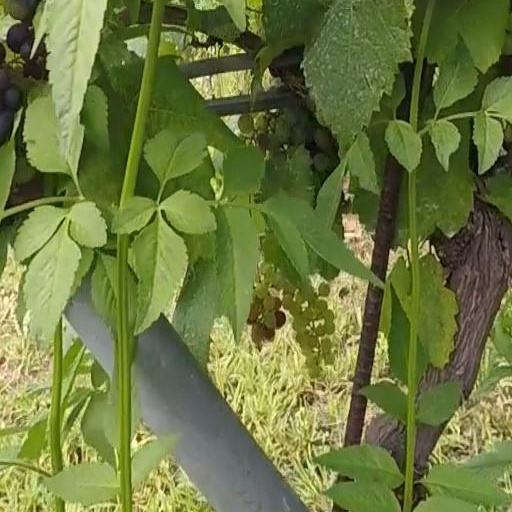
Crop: grape